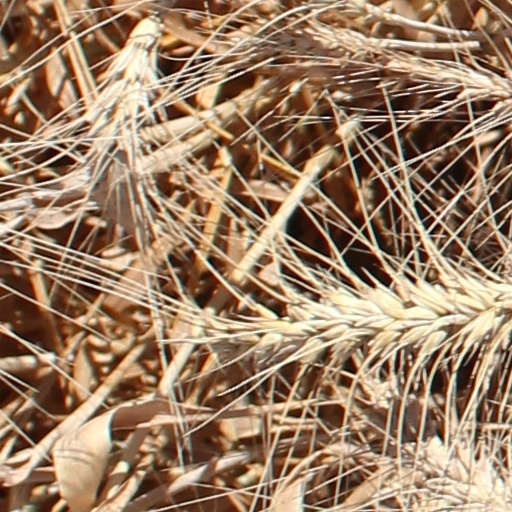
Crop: wheat